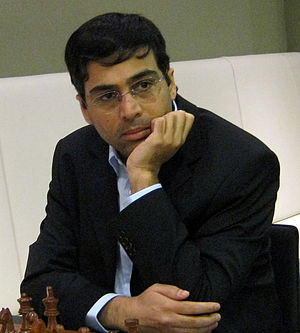
Viswanathan Anand
Viswanathan Anand er indisk skakstormester og tidligere verdensmester. Han har siden 1997 været blandt de tre bedste spillere i verden og er en af blot seks, der har opnået et Elo-ratingtal på over 2800.